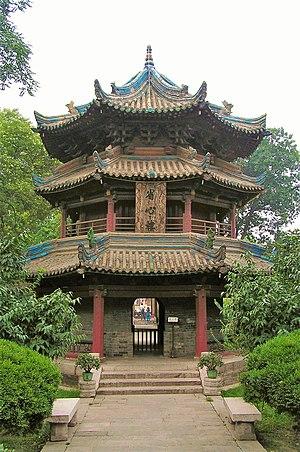
Xi'an est la capitale de la province du Shaanxi en Chine. Elle a le statut de ville sous-provinciale.
L'islam en Chine, est riche de son passé et de son héritage. L'Histoire de l'islam en Chine est des plus anciennes, remontant aux alentours de 650, lorsque Sa`d ibn Abi Waqqas est envoyé comme représentant auprès de l'empereur Tang Gaozong, durant le règne du calife Othmân ibn Affân. Le nombre de musulmans en RPC est estimé entre 30 et 80 millions suivant les sources. L'État communiste commence par lutter contre toutes les religions pendant les années 1950, puis les interdits pendant la Révolution culturelle avant de graduellement mettre en place un système de liberté sous contrôle avec l'arrivée de Deng Xiaoping au pouvoir. L'islam est géré par l'Association Islamique de Chine, une association étatique à laquelle doit s'affilier tout musulman.
Le fait religieux dans le monde chinois se caractérise par le pluralisme, favorisé par l’attitude de l'État : celui-ci exerce depuis le début de l’empire un contrôle attentif sur les groupes susceptibles de constituer une menace pour le pouvoir et la société et met au pas les sectes trop actives, n’accordant qu’exceptionnellement l’exclusivité à un culte. Le syncrétisme et le mélange sont courants, rendant les contours des ensembles religieux flous ; on a l’impression de se trouver face à une constellation de philosophies et de pratiques plutôt qu'à des confessions.
La Grande mosquée de Xi'an est la plus grande et mieux préservée des premières mosquées de la Chine. Localisée à Xi'an capitale de la province de Shaanxi, elle est le signe de la très grande ouverture des Tang aux communautés étrangères.
Vous trouverez ci-dessous une liste partielle des mosquées de République populaire de Chine.
On nomme architecture islamique l'art de construire développé dans une région s'étendant de l'Espagne à l'Inde entre 622 et le XIXᵉ siècle, le dar-al-islam, correspondant au califat omeyyade.
Une mosquée est un lieu de culte où se rassemblent les musulmans pour les prières communes.